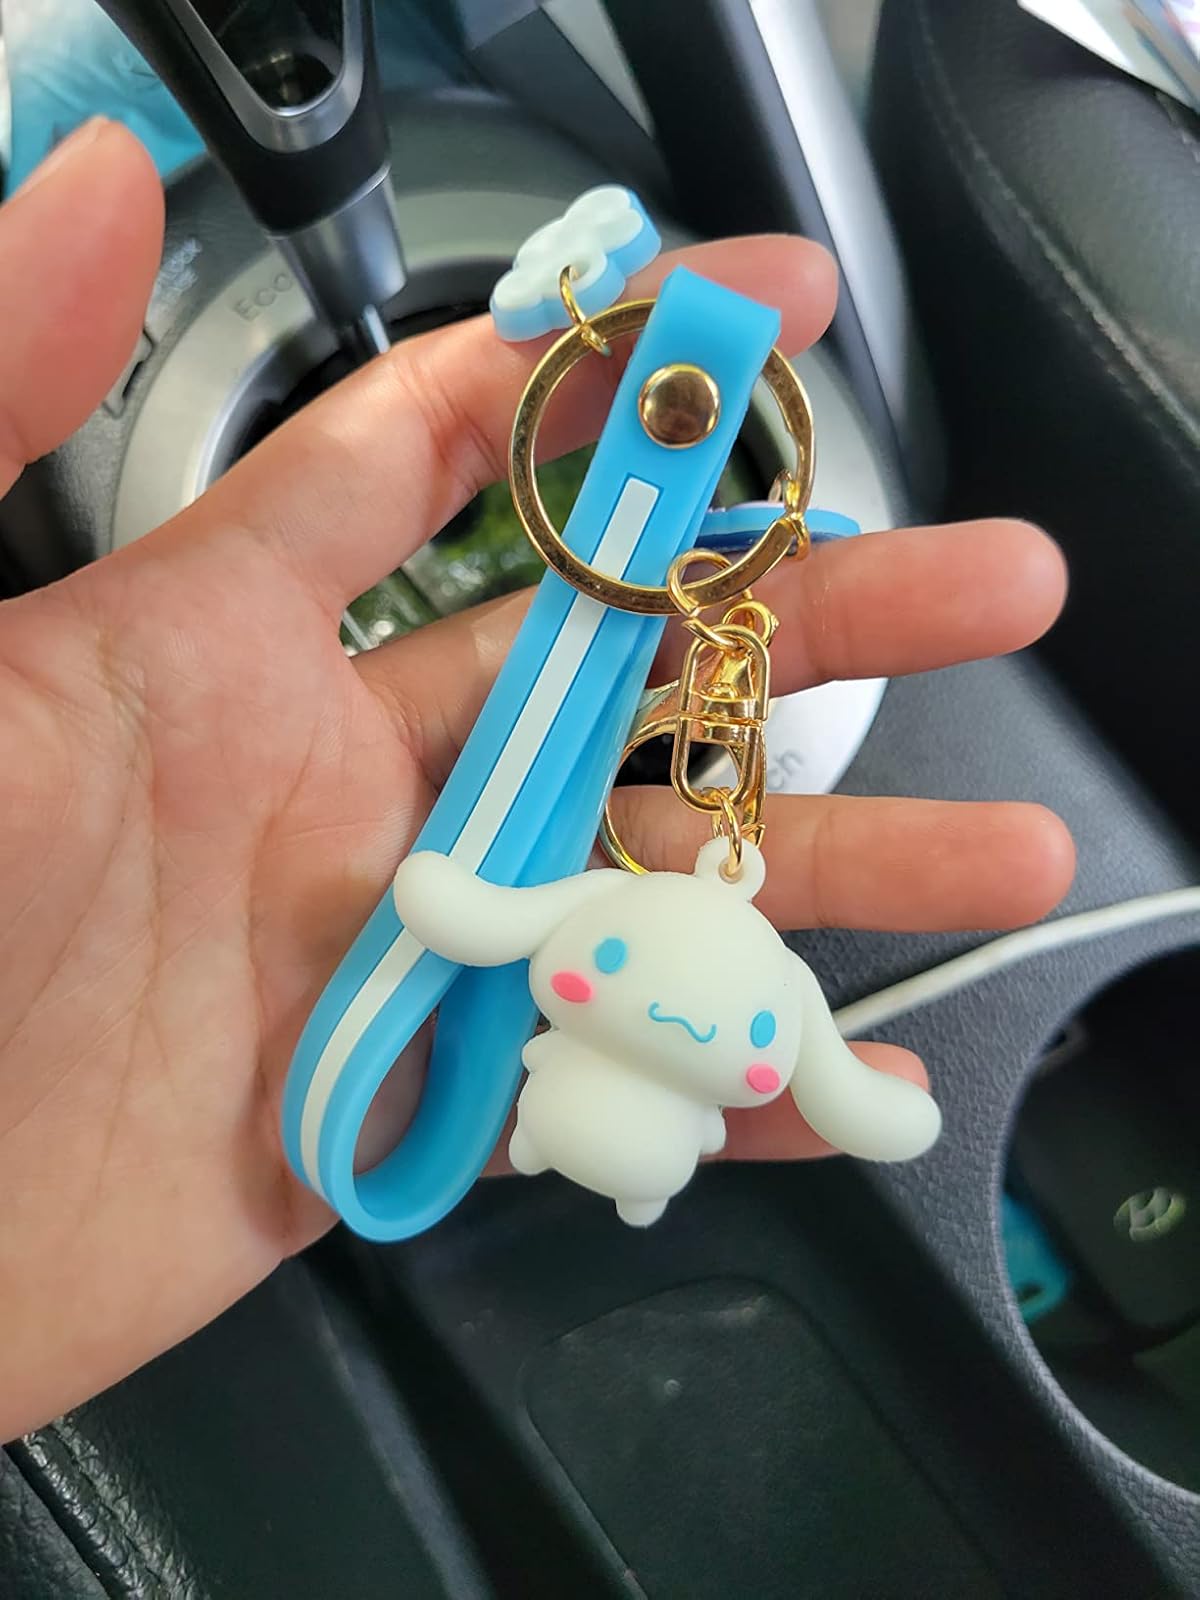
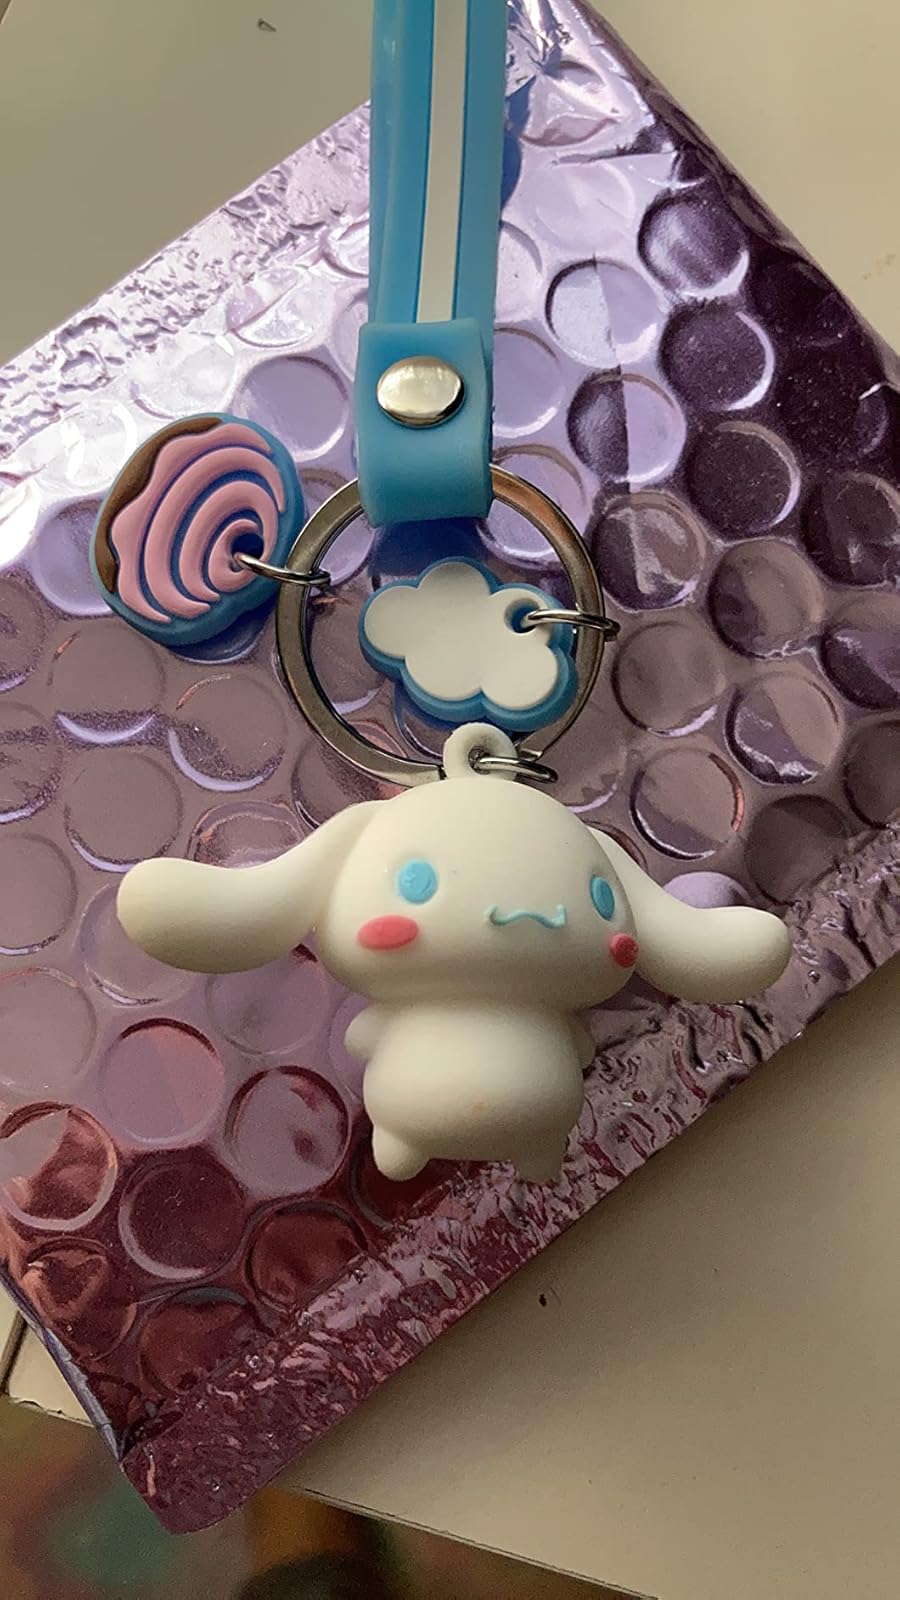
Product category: accessories_keychain
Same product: yes